Chris Chambers

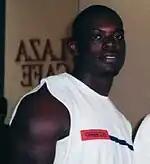
Chambers in 2002

Christopher J. Chambers (born August 12, 1978) is an American former professional football player who was a wide receiver for 10 seasons in the National Football League (NFL). He played college football for the Wisconsin Badgers. He was selected by the Miami Dolphins in the second round of the 2001 NFL draft, and also played for the San Diego Chargers and Kansas City Chiefs.